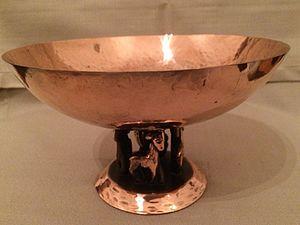
Margit Tevan est une artiste orfèvre hongroise née le 18 janvier 1901 et décédée le 3 novembre 1978. Elle est l'une des artistes les plus importantes de l'orfèvrerie hongroise du XXᵉ siècle.